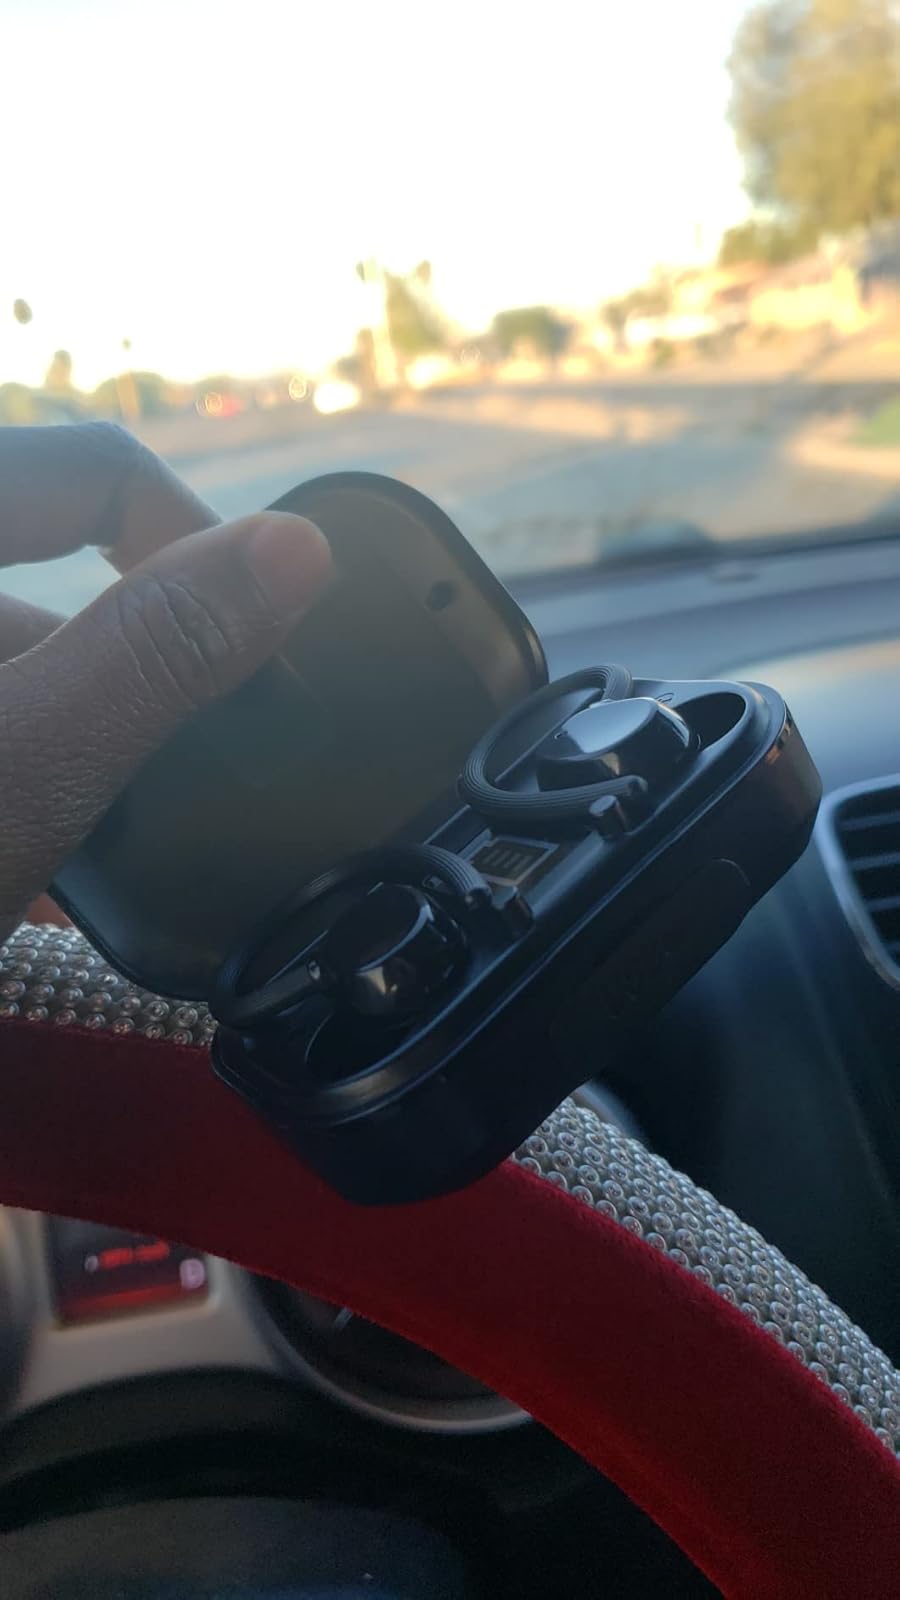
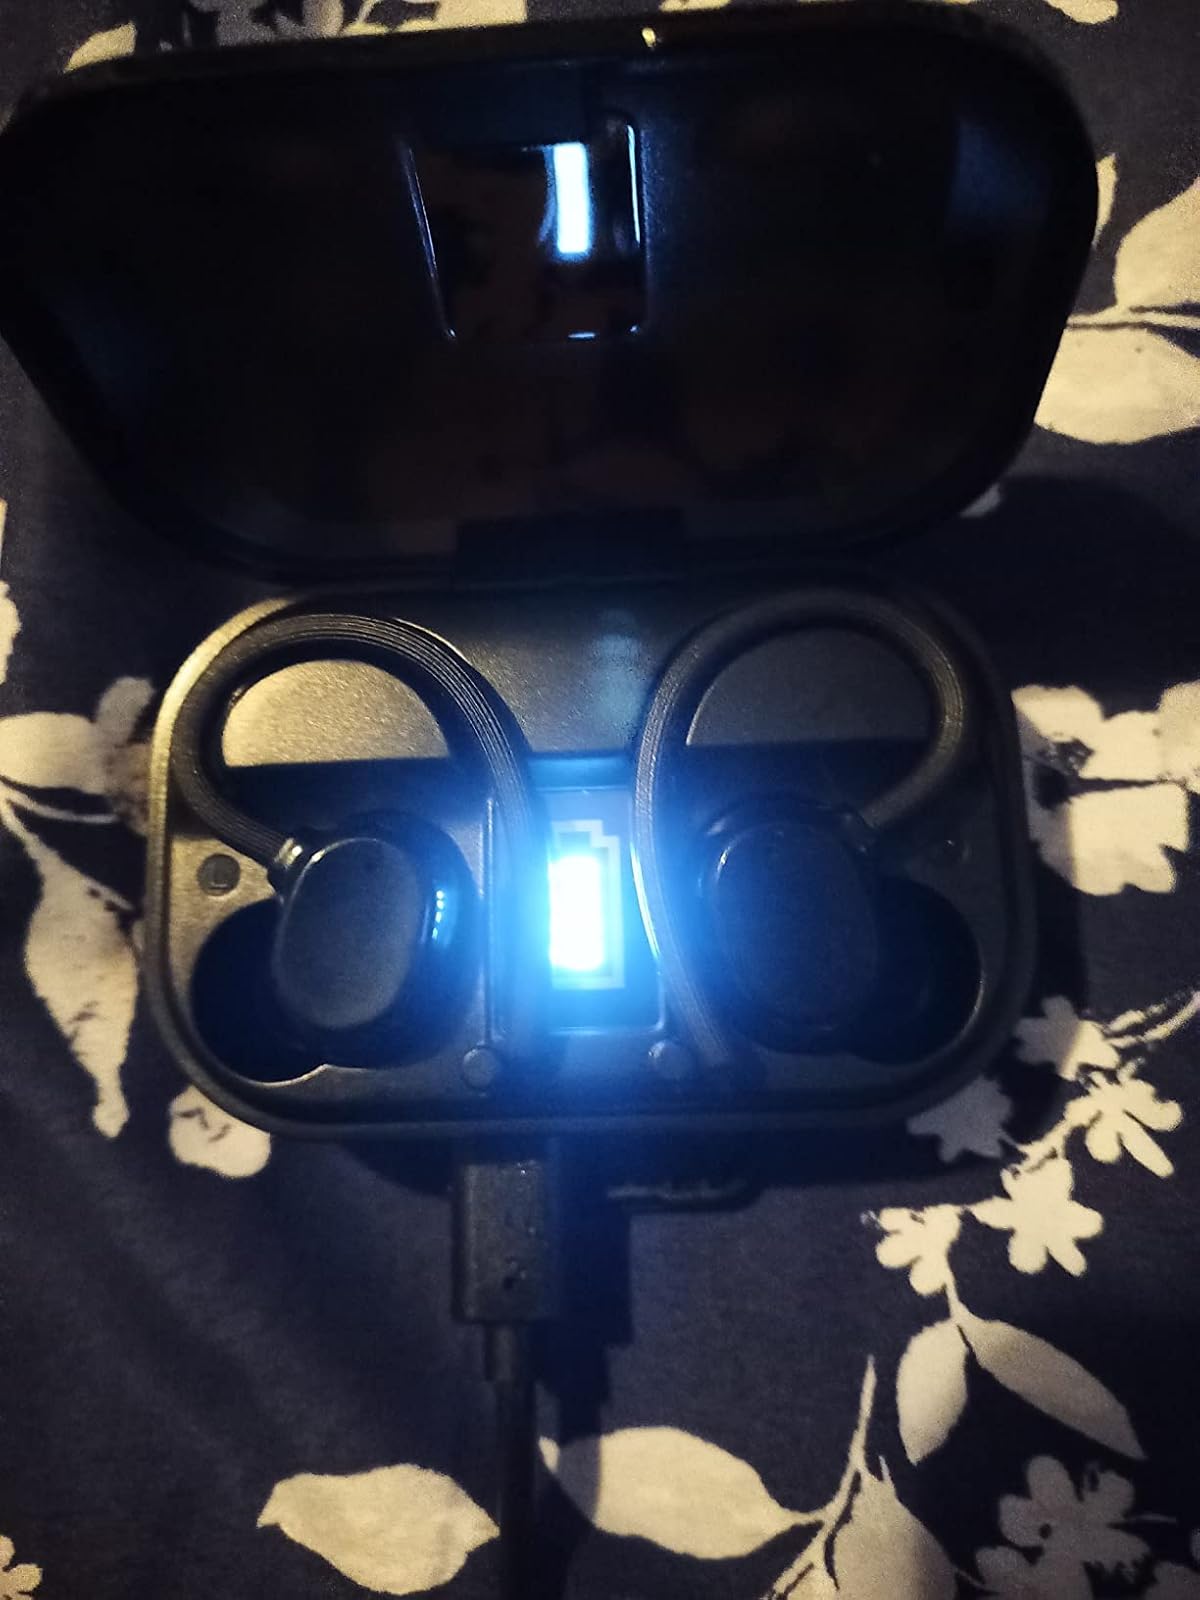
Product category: earbuds
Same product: yes